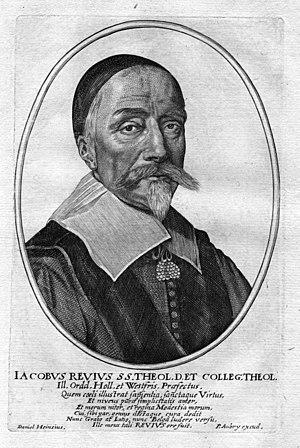
portrait gravé